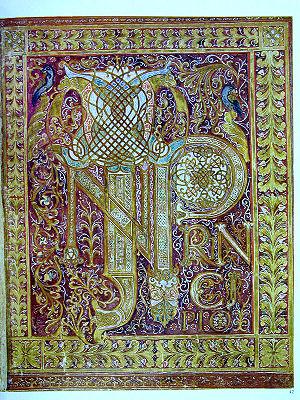
La Bible de Saint-Paul-hors-les-Murs est un manuscrit enluminé de la Bible, créé au IXᵉ siècle, probablement dans un monastère de la région de Reims. Il fut offert par Charles le Chauve au pape Jean VIII en 875. Le manuscrit est conservé aujourd’hui à l’abbaye de Saint-Paul-hors-les-Murs de Rome.